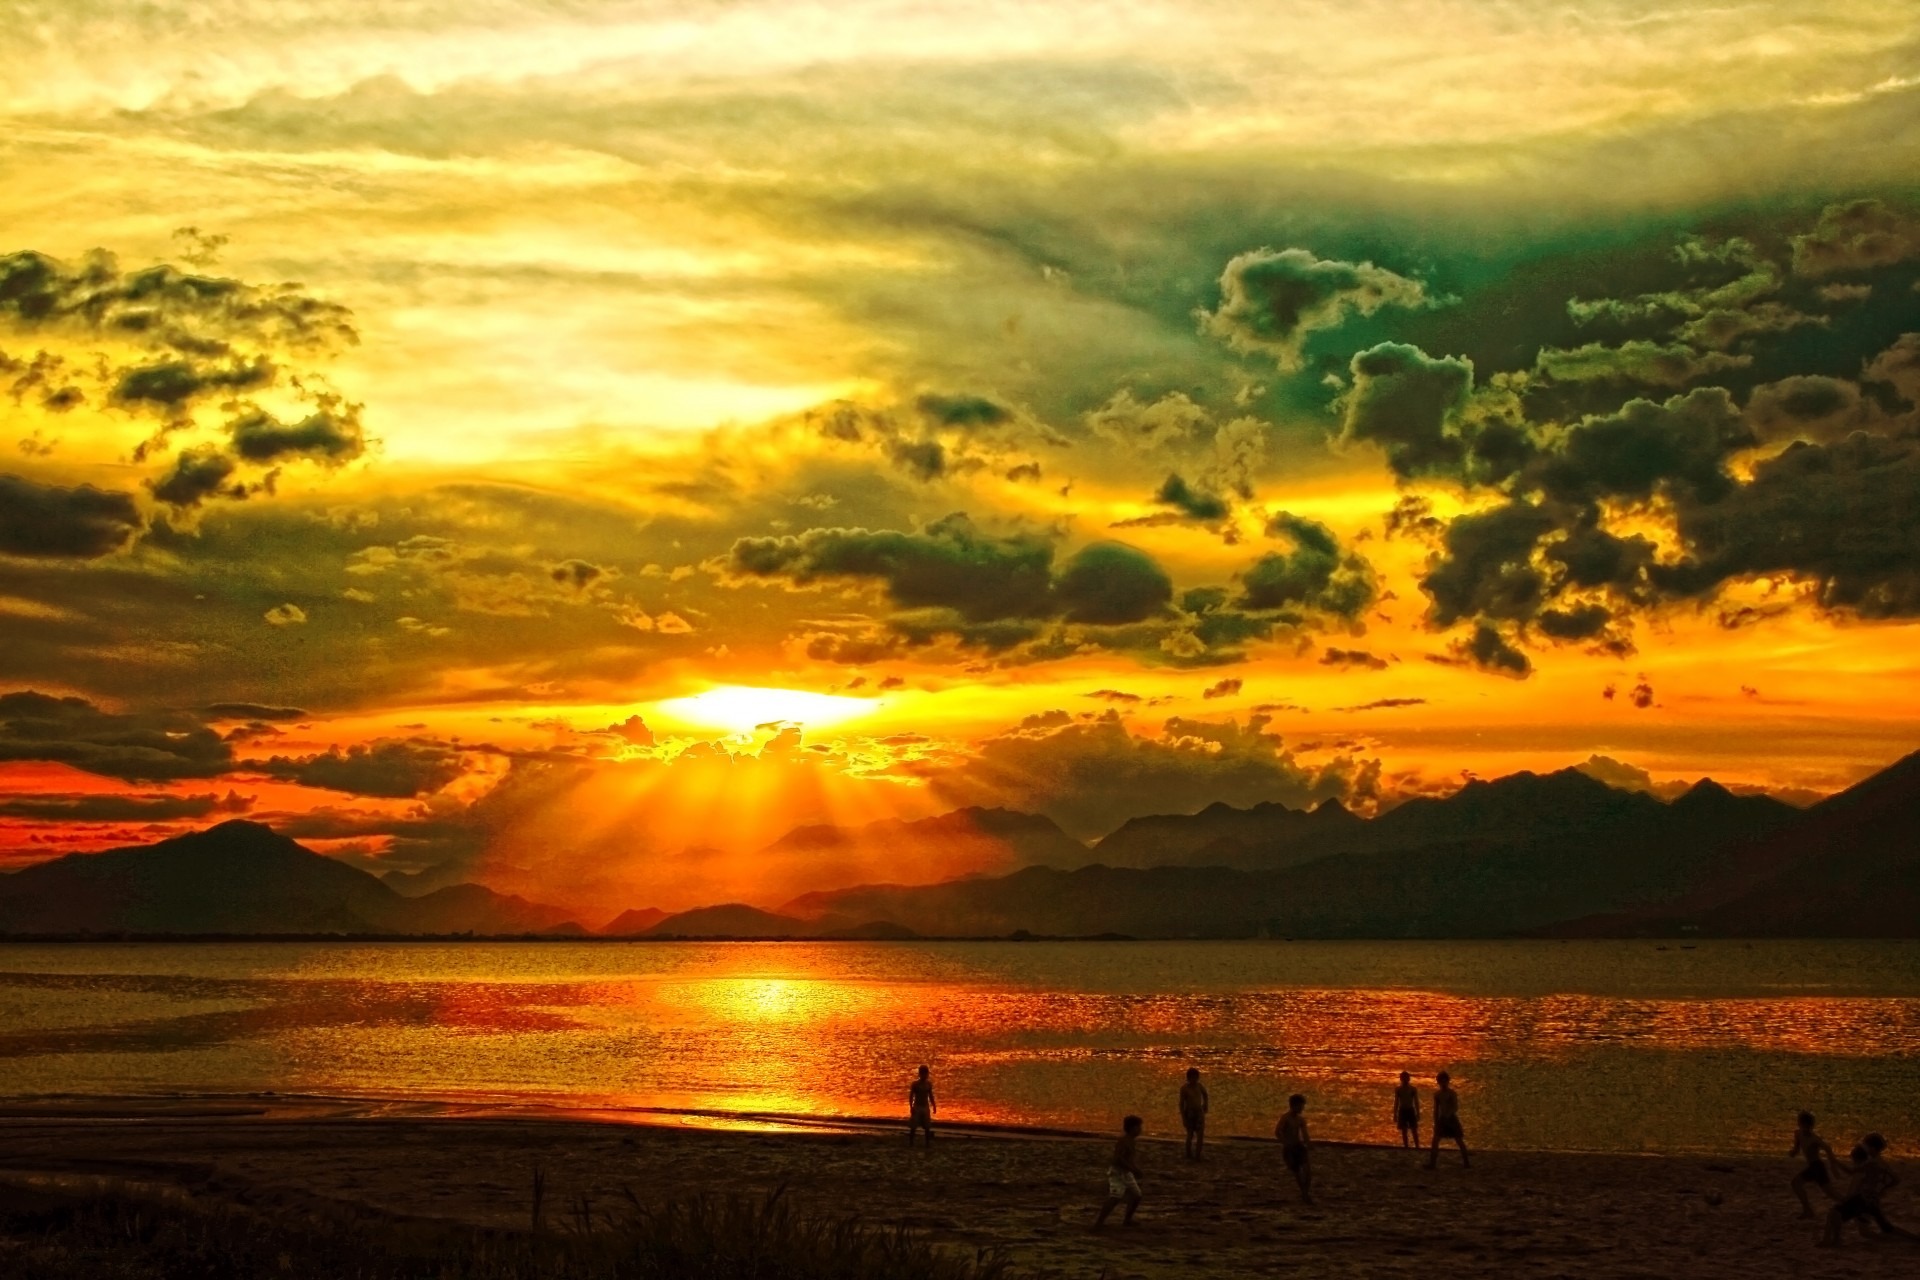
beach, sea, coast, water, nature, outdoor, sand, ocean, horizon, cloud, sky, sun, sunrise, sunset, sunlight, morning, wave, view, dawn, atmosphere, coastal, coastline, seaside, dusk, environment, evening, high, tranquil, scenic, seascape, weather, cloudscape, outdoors, clouds, marine, stratosphere, vietnam, meteorology, afterglow, da nang, red sky at morning